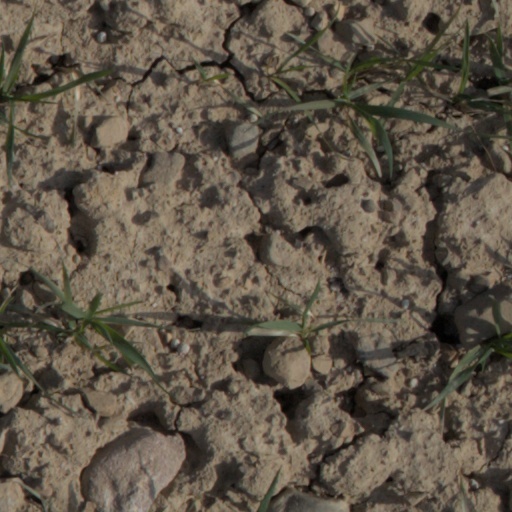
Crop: wheat